Voodoo Glow Skulls

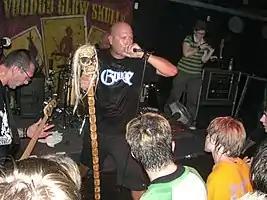
Voodoo Glow Skulls in 2006

Voodoo Glow Skulls are an American ska punk band formed in 1988 in Riverside, California, by brothers Frank, Eddie, and Jorge Casillas and their longtime friend Jerry O'Neill. Voodoo Glow Skulls first played at backyard parties and later at Spanky's Café in their hometown of Riverside, where they played shows with the Angry Samoans, The Mighty Mighty Bosstones, Firehose, Murphy's Law, and The Dickies.